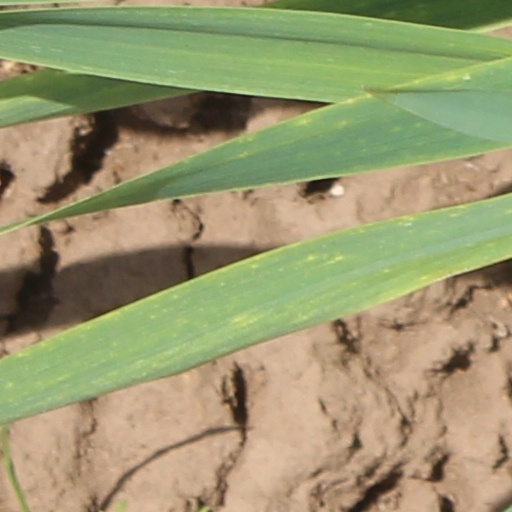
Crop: wheat